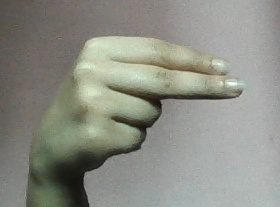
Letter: ain